Ilulissat

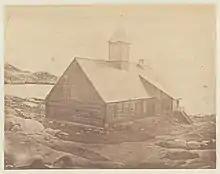
The Lutheran church, photographed in 1869

The town was established as a trading post by Jacob Severin's company in 1741; it was named in his honor after the Battle of Jacobshavn.